Ampm

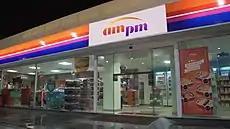

In 2012, in Costa Rica, both ampm and Fresh Market stores were owned by the same company. By the end of that year, there were 38 ampm locations in the country. In August 2012 it was reported that BP had divested, or was planning to divest, all ampm operations East of the Rockies. In 2012, BP announced it would withdraw ampm stores from the eastern US by the end of that year, naming specifically Atlanta, Chicago, Cincinnati, Cleveland, and Orlando. At the time, there were 200 ampm convenience stores in BP fuel outlets in the eastern US, with 900 locations in the western US alongside BP and ARCO outlets. This occurred around the same time that BP divested ARCO itself to Tesoro Corporation and licensed the ARCO name from Tesoro for the Pacific Northwest and Northern California while retaining ownership of ampm. As of 2021, BP franchises ampm to independent ARCO owners in the Southwest United States, though company-owned ampm stores in the area converted to Speedway following Marathon Petroleum's purchase of ARCO in 2018.